Tim Conway

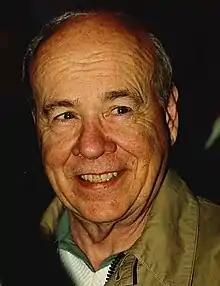
Conway in 2002

In 1999, Conway and his good friend Ernest Borgnine reunited to become the first guest stars of Nickelodeon's "SpongeBob SquarePants", voicing the roles of Mermaid Man and Barnacle Boy. Series creator Stephen Hillenburg and creative director Derek Drymon visioned the voices of the characters with the two actors in mind from the very beginning, having been fans of their work in "McHale's Navy". Hillenberg and Drymon directly approached Borgnine and Conway, and the actors both accepted. Conway lent his voice to other television shows including "The Simpsons", the Disney spin-off "Hercules", "Lloyd in Space", "The Wild Thornberrys", "Cybill", "The Proud Family", "The New Scooby-Doo Movies", "WordGirl", "Scooby-Doo! Pirates Ahoy!", "Caillou" and "What's with Andy?". He also narrated "The Secret Shortcut" in "Reading Rainbow" and hosted "The Flintstones' 25th Anniversary Celebration". He also provided the voice of Freddy the Frog in the direct-to-DVD film "Garfield's Fun Fest". From 2003 to 2010, Conway starred as Hermie in Max Lucado's animated video series, "Hermie and Friends" alongside his co-star, Don Knotts as Wormie. His final voice acting role was one of the talking seagulls in "". In 1999, he guest-starred again in "Diagnosis: Murder" as Tim Conrad in the episode: "". From 2001 to 2005, Conway guest-starred in "Yes Dear" as Tom Warner, the father of Greg, with "Carol Burnett Show" co-star Vicki Lawrence playing his wife.